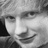
Emotion: neutral